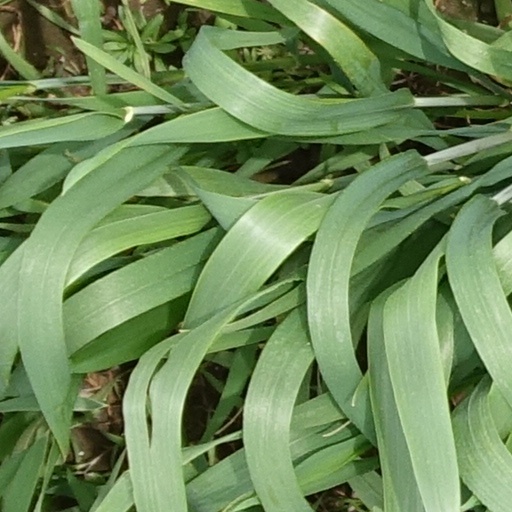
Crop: wheat